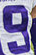
Number: 9